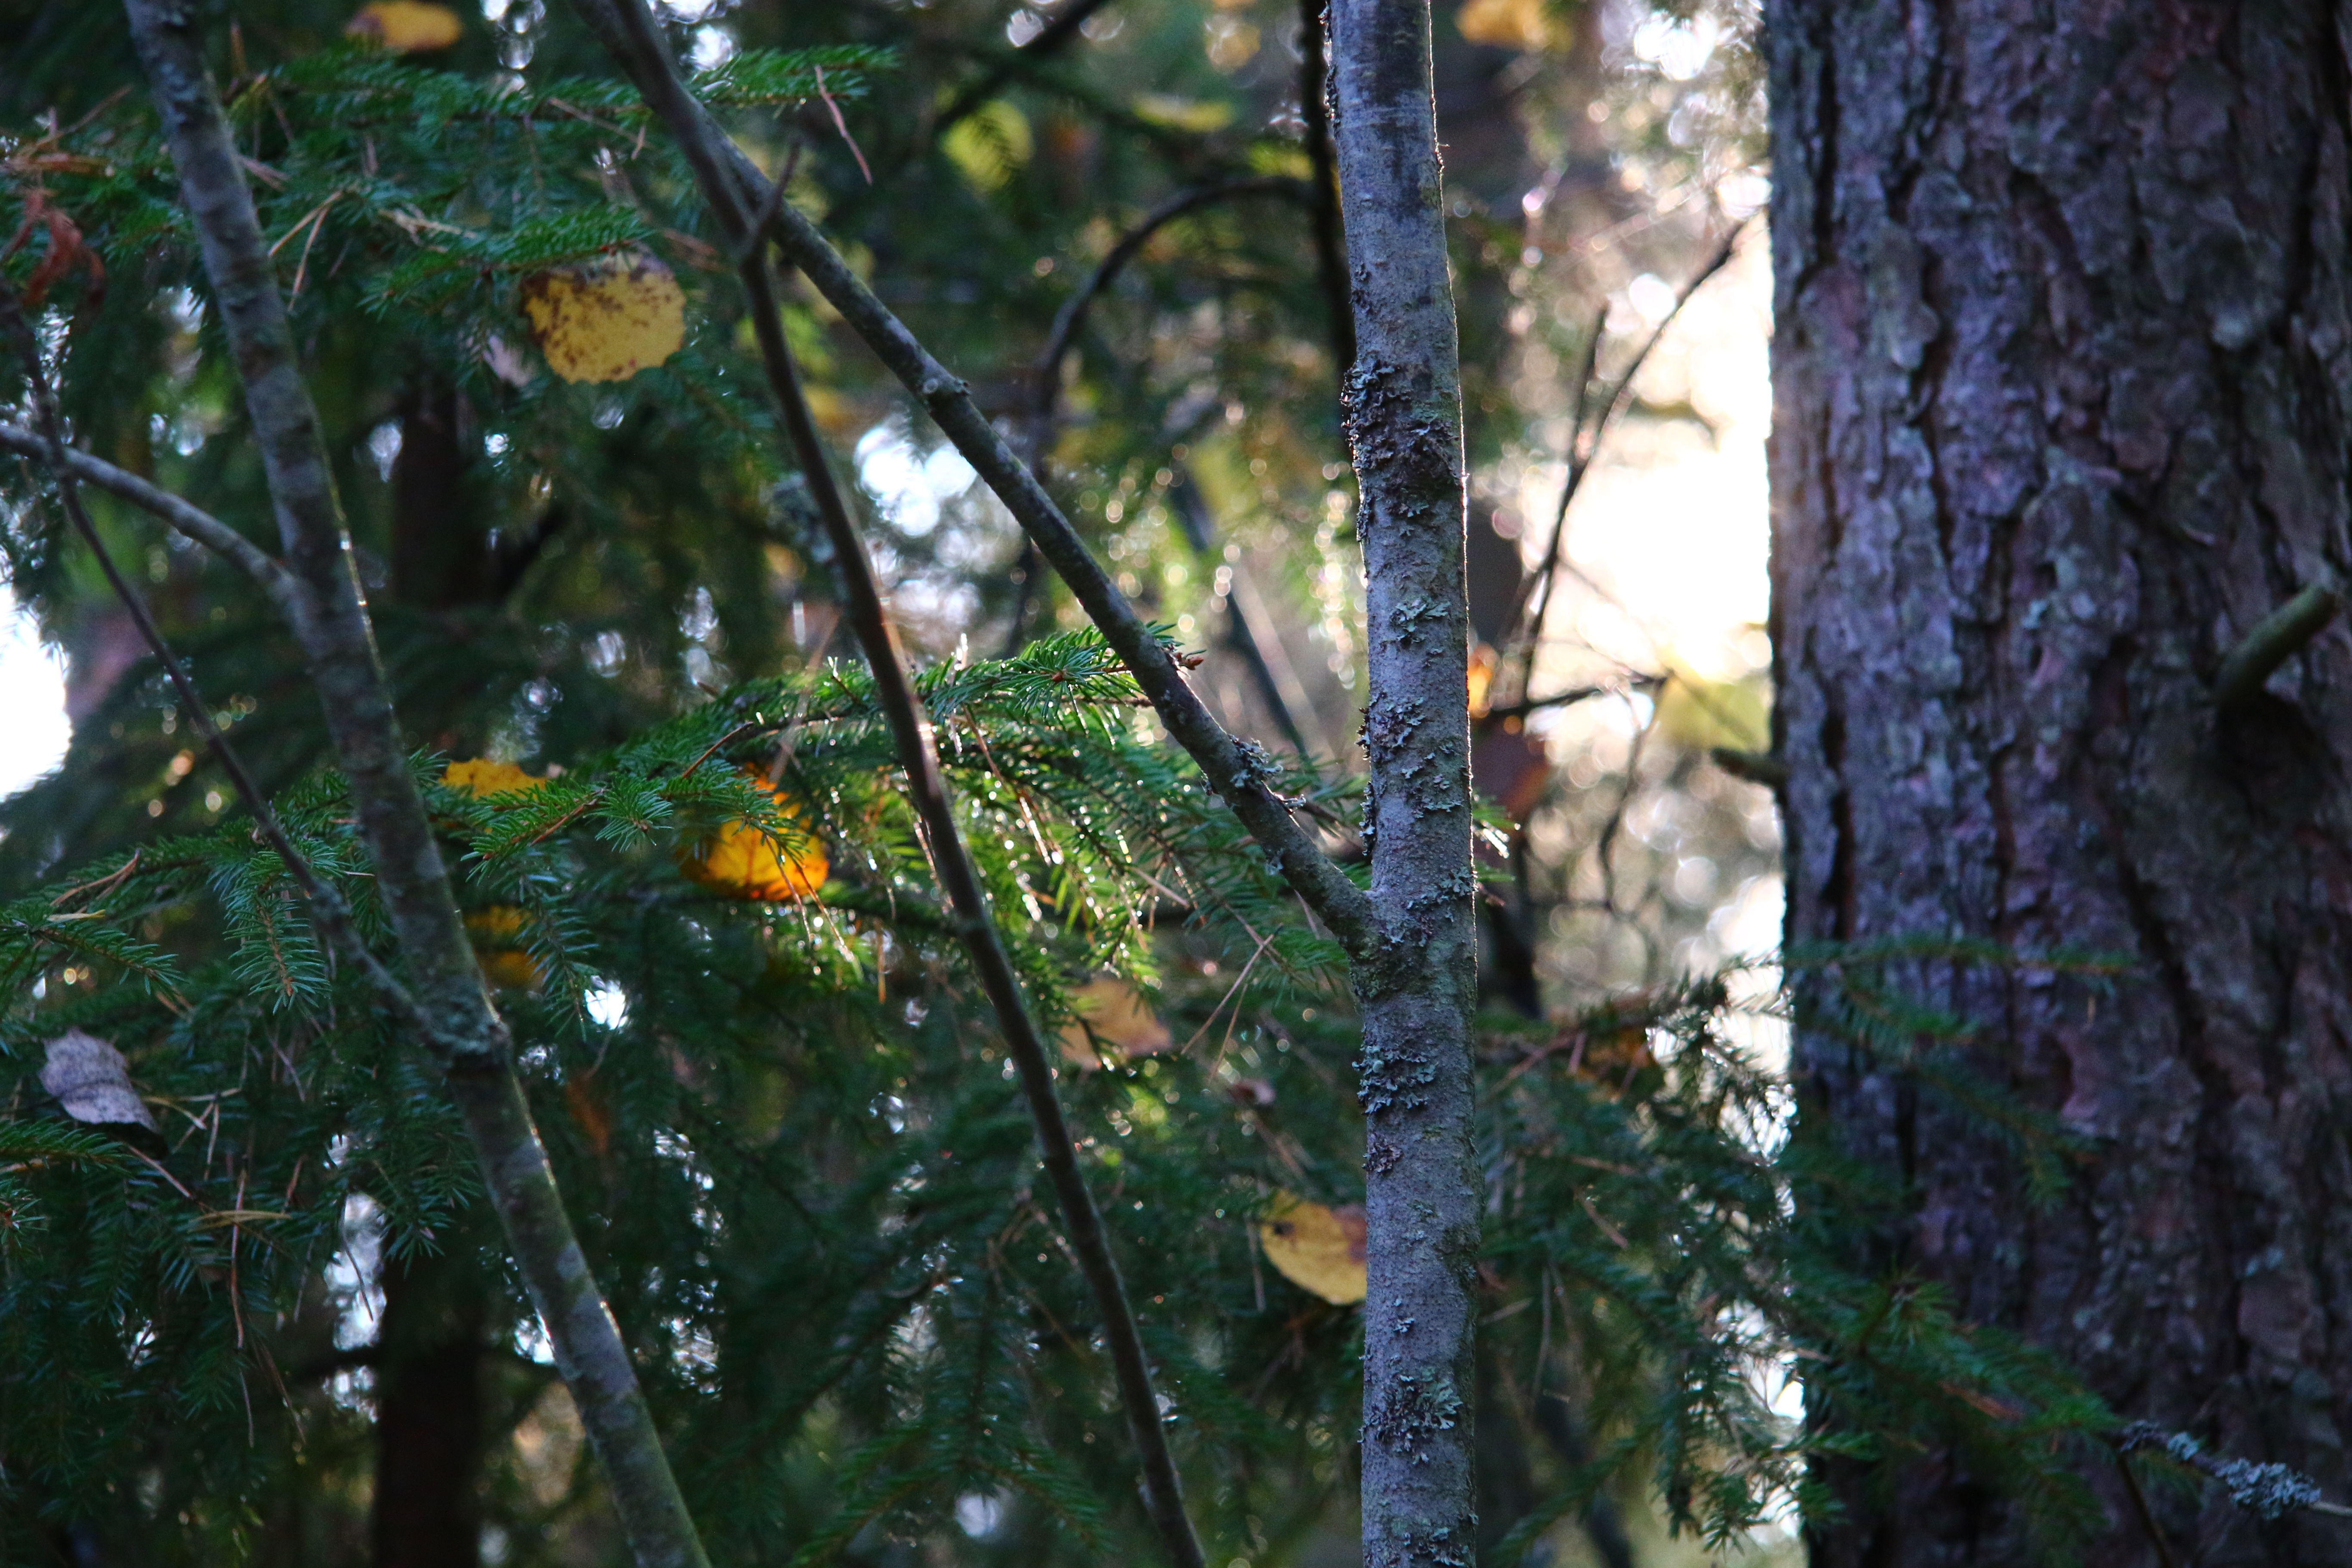
tree, nature, forest, branch, plant, sunlight, leaf, flower, trunk, wildlife, jungle, autumn, flora, season, rainforest, deciduous, woodland, habitat, finnish, natural environment, woody plant, land plant